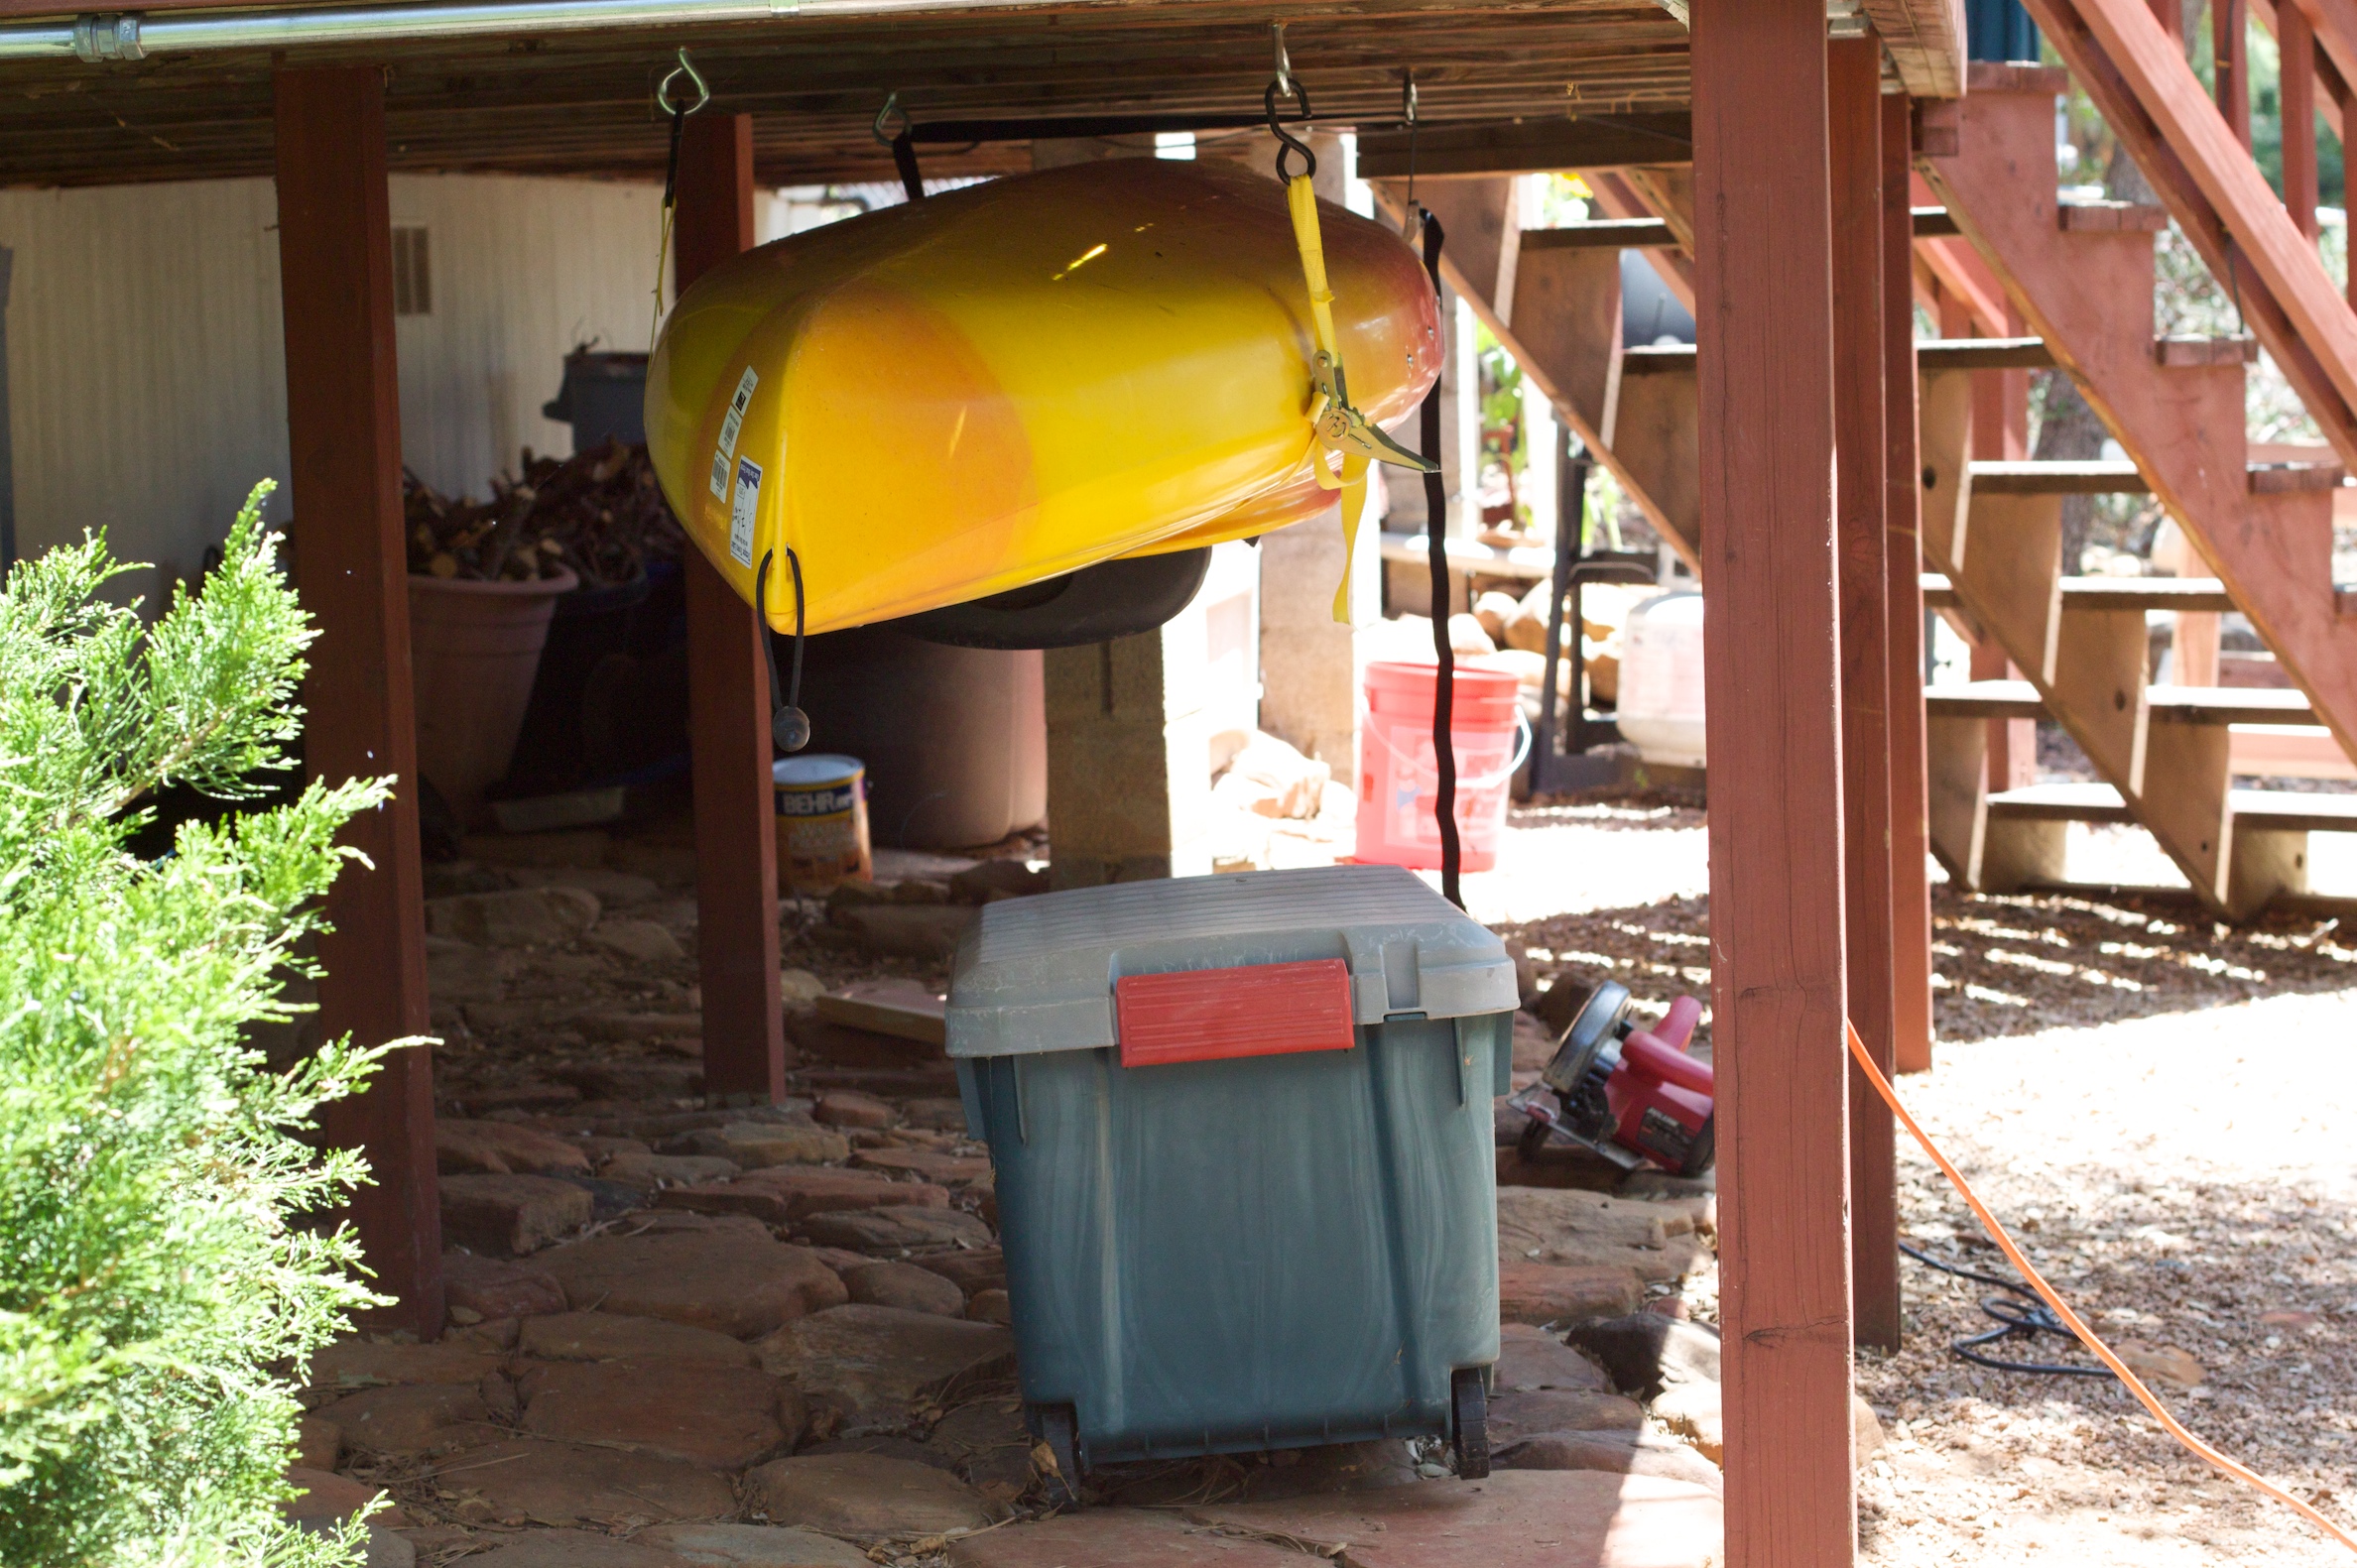
wood, shed, kayak, project, ef50mmf14usm, man made object